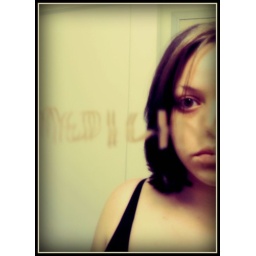
365/57 the writing is on the wall (or the mirror in this case)